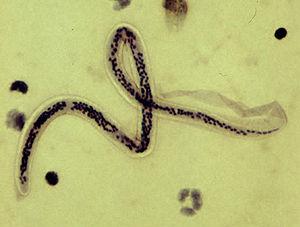
La filaire de Bancroft est une espèce de vers filiformes, appartenant aux nématodes parasites, spécifique de l'homme, et dont la présence dans les lymphatiques entraine la filariose de Bancroft, la plus répandue et la plus importante des filarioses lymphatiques.
Spirurida est un ordre de nématodes.
Filarioidea est une super-famille de nématodes.